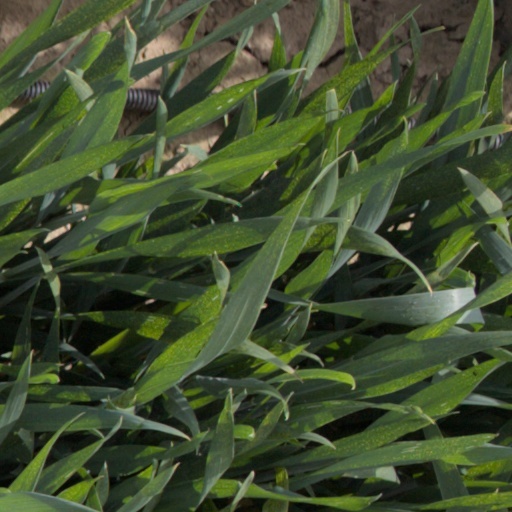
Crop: wheat